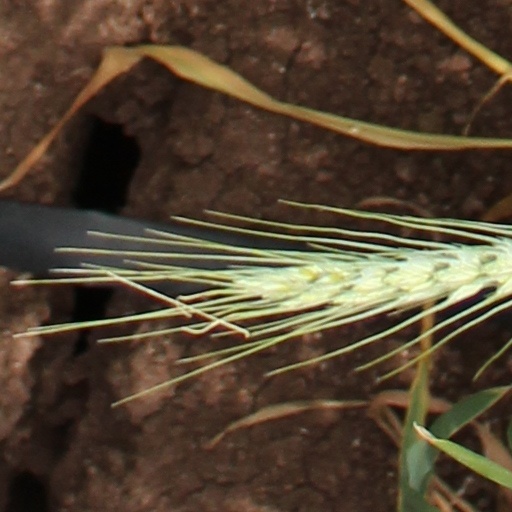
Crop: wheat